Warvillers

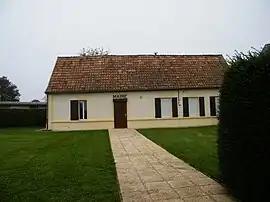
The town hall in Warvillers

Warvillers is a commune in the Somme department in Hauts-de-France in northern France.